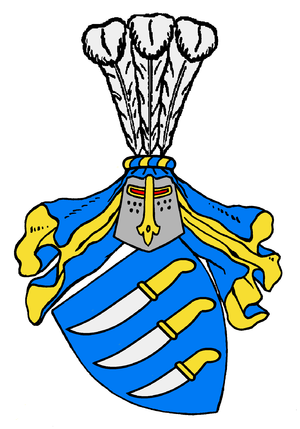
Staffeldt
Slægten von Staffeldts våben
Staffeldt er en pommersk adelsslægt, hvoraf en nu uddød linje også blev naturaliseret som dansk adel. En ikke-naturaliseret linje lever stadig i Danmark.